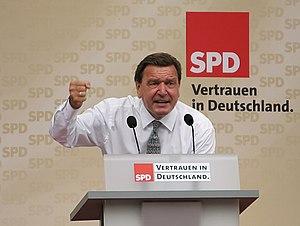
Gerhard Fritz Kurt Schröder [ˈɡɛɐ̯haɐ̯t fʁɪts kʊɐ̯t ˈʃʁøːdɐ], né le 7 avril 1944 à Mossenberg-Wöhren, est un homme d'État allemand, membre du Parti social-démocrate d'Allemagne.